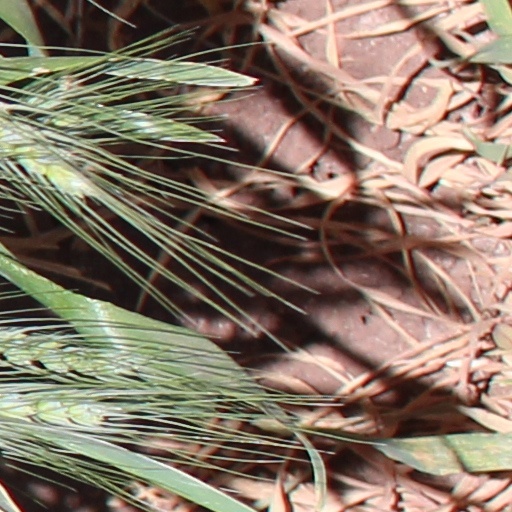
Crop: wheat